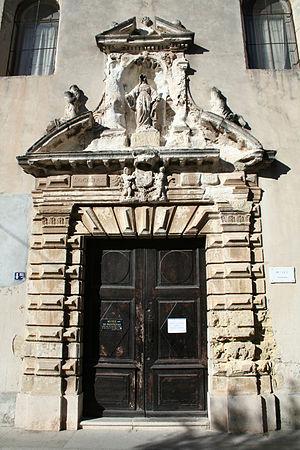
Frontignan (Hérault) - Portail de la Chapelle des Pénitents (aujourd'hui musée municipal) .
La chapelle des Pénitents ou musée municipal de Frontignan est une chapelle du XVIIᵉ siècle située sur la commune de Frontignan dans le département français de l'Hérault et la région Occitanie.
Cet article recense une partie des monuments historiques de l'Hérault, en France.
Cet article recense les monuments historiques français classés en 1939.